KEYH

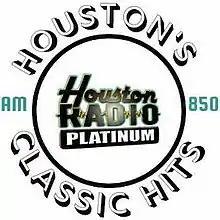
Former logo

In January 2024, Hector Guevara Ministry Corp. begun operating KEYH via LMA and began airing a Spanish Christian format under the "La Nueva" brand.